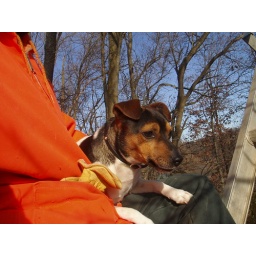
Morris helps by sitting in the tree stand